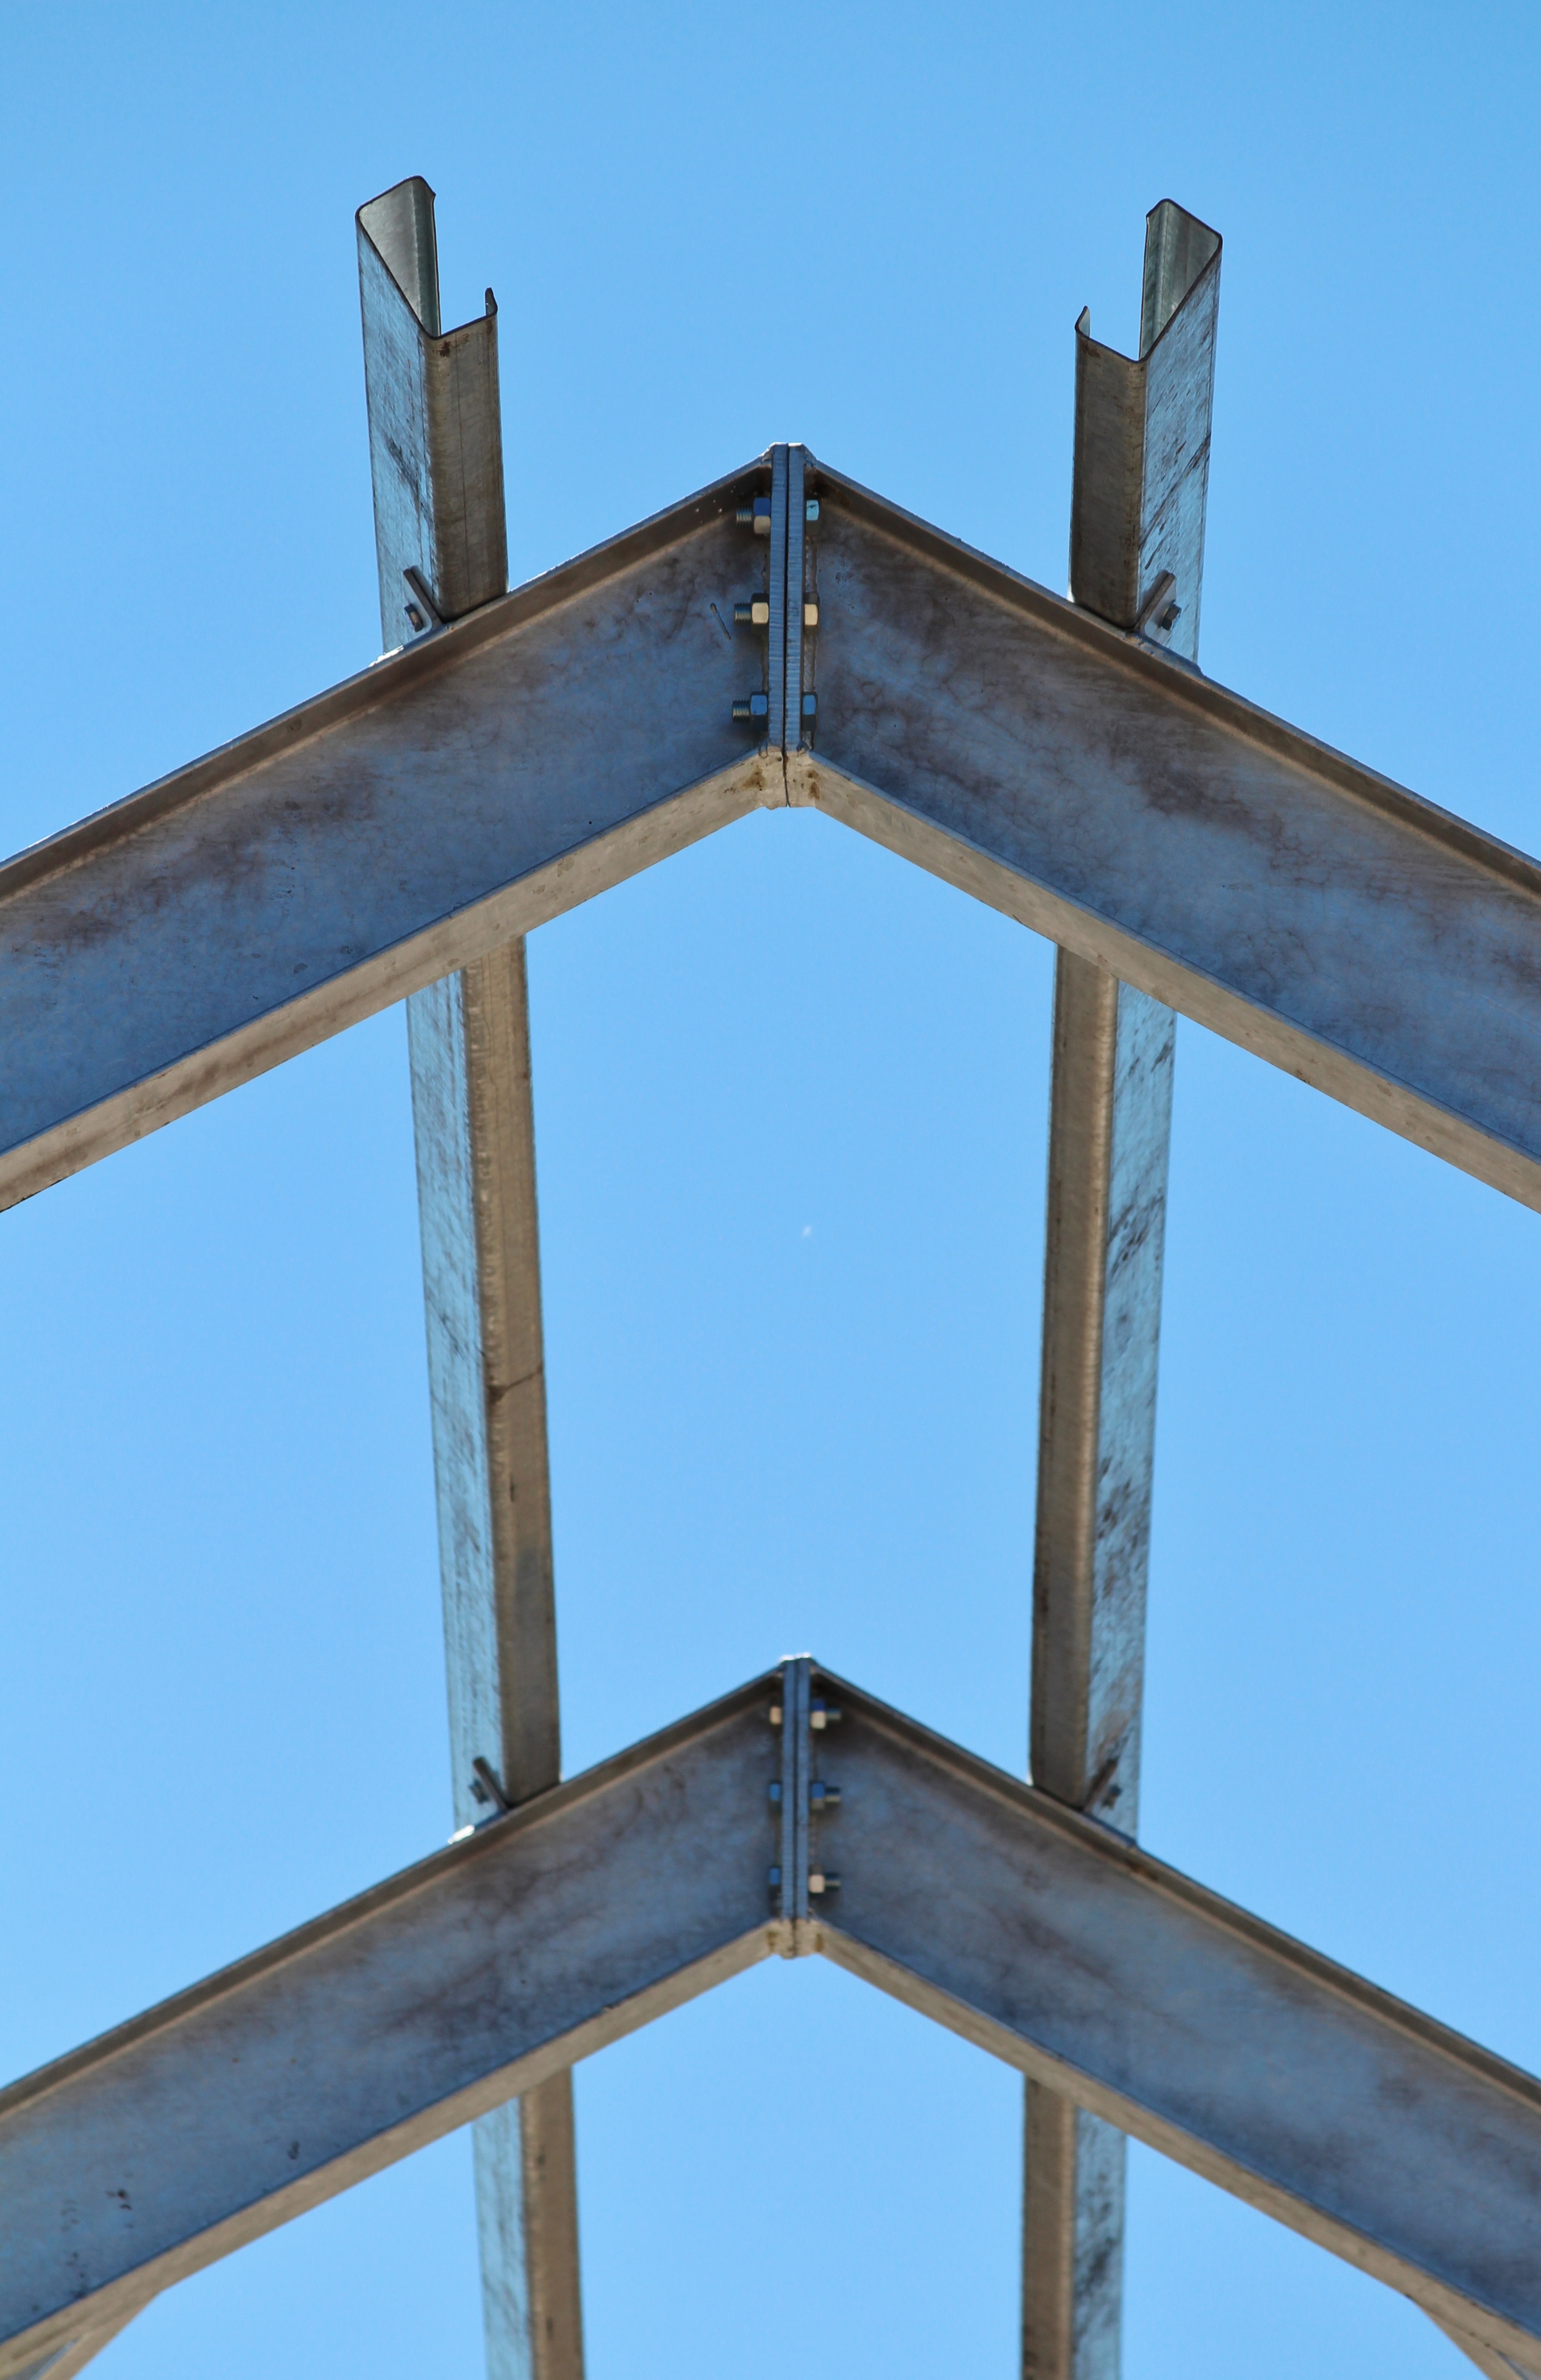
window, roof, beam, mast, blue, lighting, tilt, gland, aluminium, roof construction